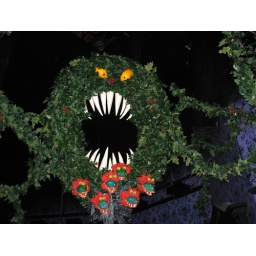
The menacing man-eating plant wreath in the corridor of doors.